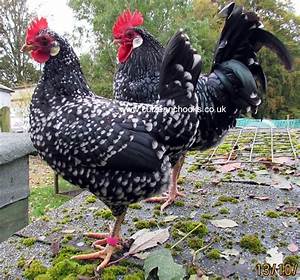
Label: chicken